Millage Farm Rural Historic District

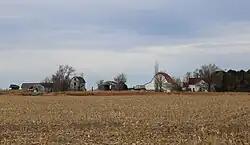

The Millage Farm Rural Historic District in Phillips County, Colorado near Haxtun, Colorado, is a farm which was listed on the National Register of Historic Places in 2013.